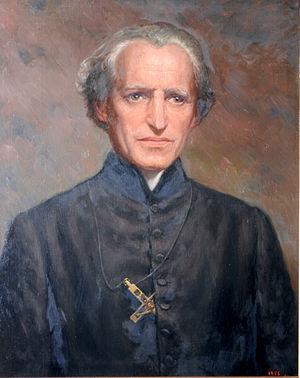
Basile-Antoine Marie Moreau, né le 11 février 1799 à Laigné-en-Belin et décédé au Mans le 20 janvier 1873, est un prêtre catholique français, fondateur de la congrégation de Sainte-Croix et d'une communauté de sœurs soignantes et éducatrices, les Marianites de Sainte-Croix.
Cette liste de saints concerne les saints et les bienheureux, reconnus comme tels par l'Église catholique, ayant vécu au XIXᵉ siècle. À ce jour, l'Église a donné comme modèles évangéliques 318 saints du XIXᵉ siècle.
La Congrégation de Sainte-Croix est une congrégation catholique de frères et de pères fondée au Mans en 1837 par le bienheureux Basile Moreau.